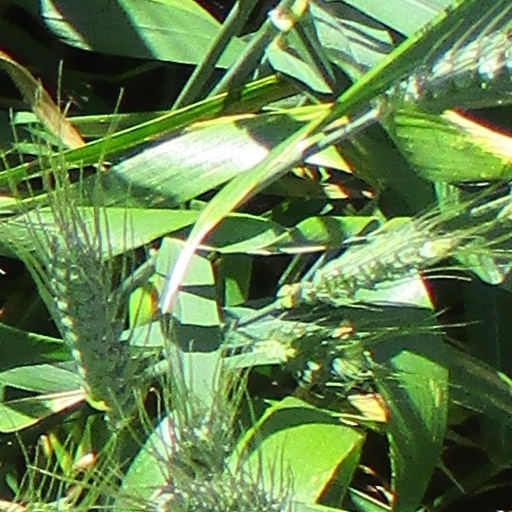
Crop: wheat